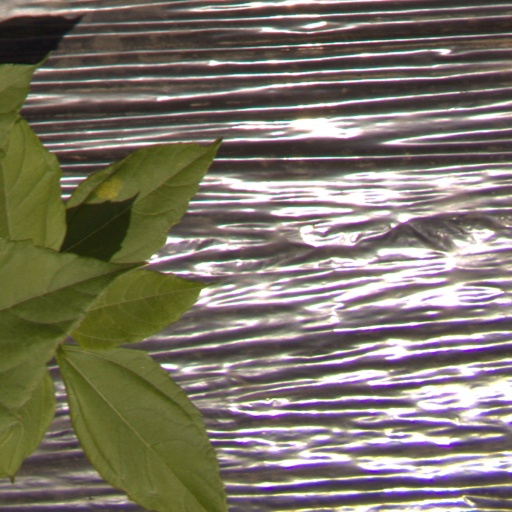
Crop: Jerusalem artichoke